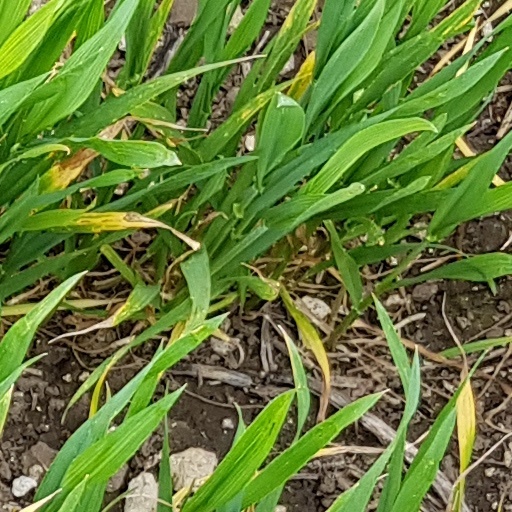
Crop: wheat